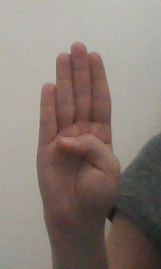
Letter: kaaf